Heroes (American TV series)

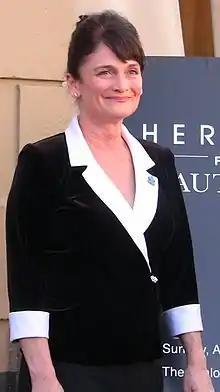
Cristine Rose joined the main cast in season three.

During the first two seasons, some characters were written out to make room for new characters with new stories. In season one, Claude, portrayed by Christopher Eccleston, who had the power of invisibility, was instrumental in helping Peter understand his powers, throwing him off a building to try to help him fly, but he discovered he healed instead. Simone Deveaux was the first major character to be written out, dying near the end of season one. Hawkins became a guest star after the events of the first season's finale, making two appearances throughout season two. Isaac Mendez was also written out, dying at the hands of Sylar, which was shown during Hiro Nakamura's time traveling expedition to New York earlier in season one.